Cade Stover

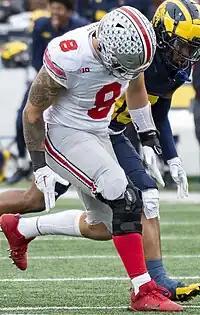
Stover with The Ohio State Buckeyes in 2023

Cade Stover (born June 12, 2000) is an American professional football tight end for the Houston Texans of the National Football League (NFL). He played college football for the Ohio State Buckeyes, and was selected by the Texans in the fourth round of the 2024 NFL draft.